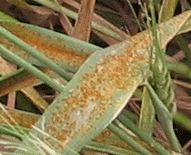
Label: Wheat___Brown_Rust